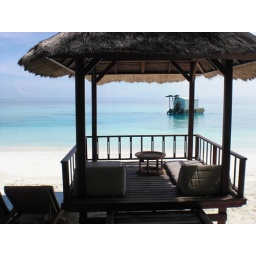
Beach front pagoda, sand pump boat in the lagoon